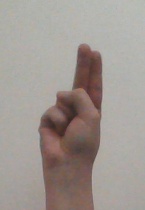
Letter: taa